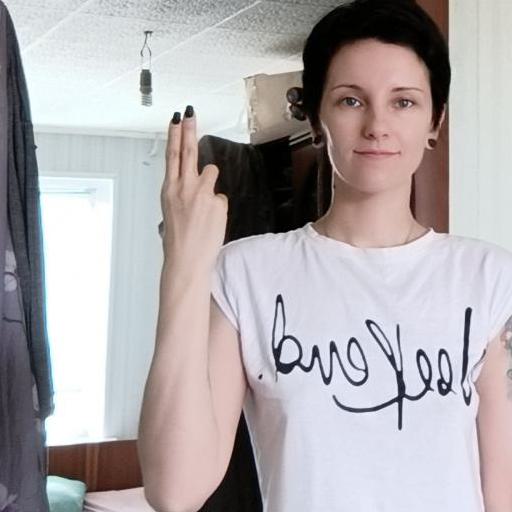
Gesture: two_up_inverted